Mesotrione

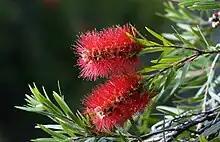
"Callistemon citrinus", the bottlebrush tree

The synthesis of mesotrione was first disclosed in patents filed by ICI, who had acquired Stauffer in 1987. 1,3-Cyclohexanedione is first reacted with the acid chloride of 4-(methylsulfonyl)-2-nitrobenzoic acid under conditions in which the enolic hydroxyl group of the diketone reacts to form the benzoylated derivative. In a separate step, this is rearranged to mesotrione using a catalytic amount of cyanide ion derived from acetone cyanohydrin.